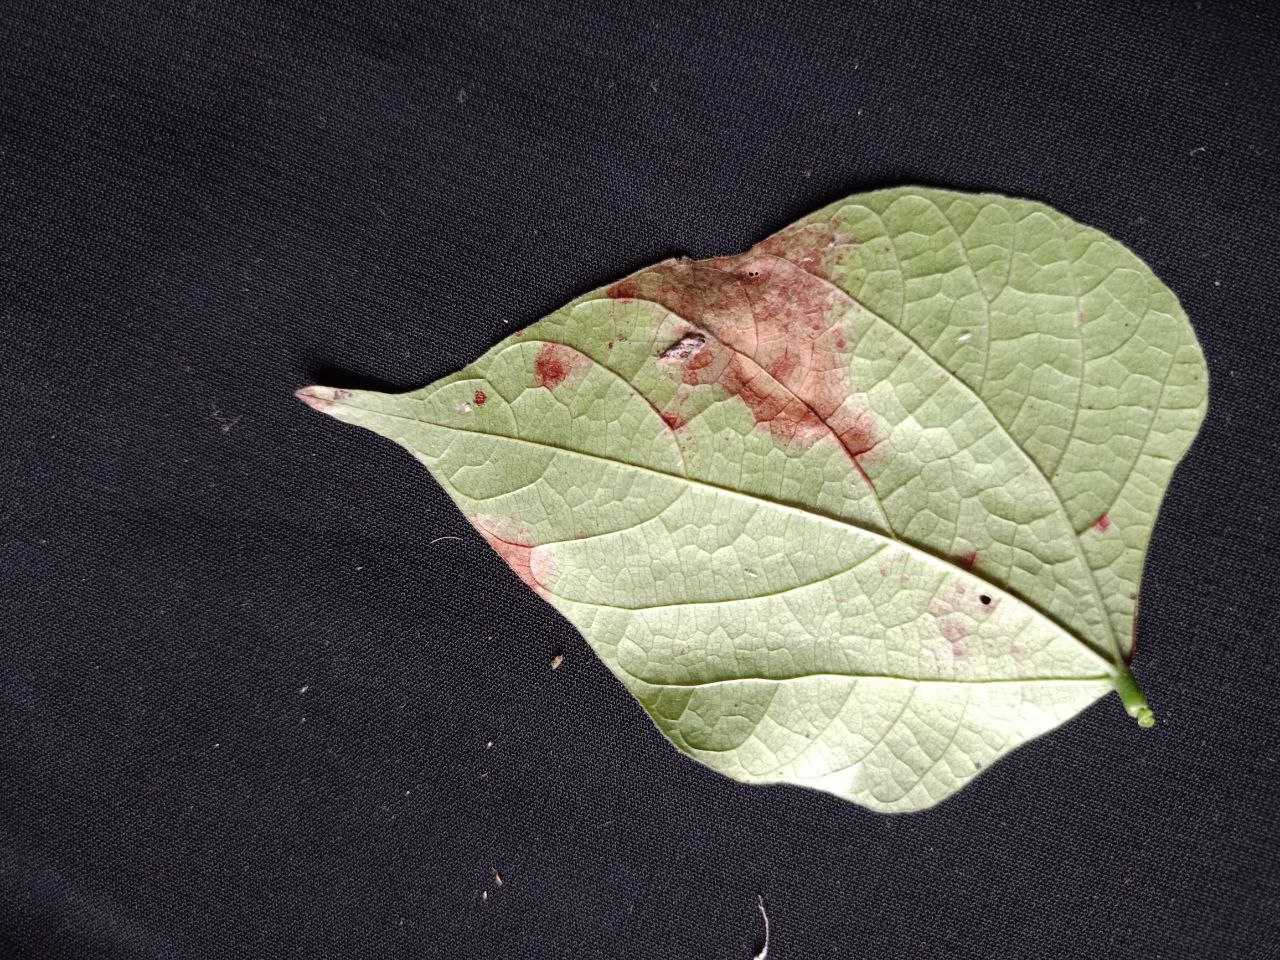
Crop: bean
Leaf condition: Blight